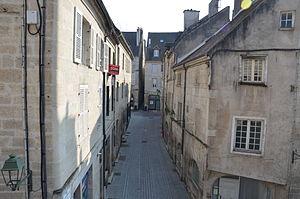
Une rue typique du centre-ville de Dole.
Dole est une commune française, siège de la communauté d'agglomération du Grand Dole. Elle se situe dans le département du Jura, en région Bourgogne-Franche-Comté. Dole fait partie de la région culturelle et historique de Franche-Comté, dont elle a été la capitale jusqu'en 1676.